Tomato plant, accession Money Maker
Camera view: horizontal (90 deg, fisheye); turntable rotation: 330 degrees
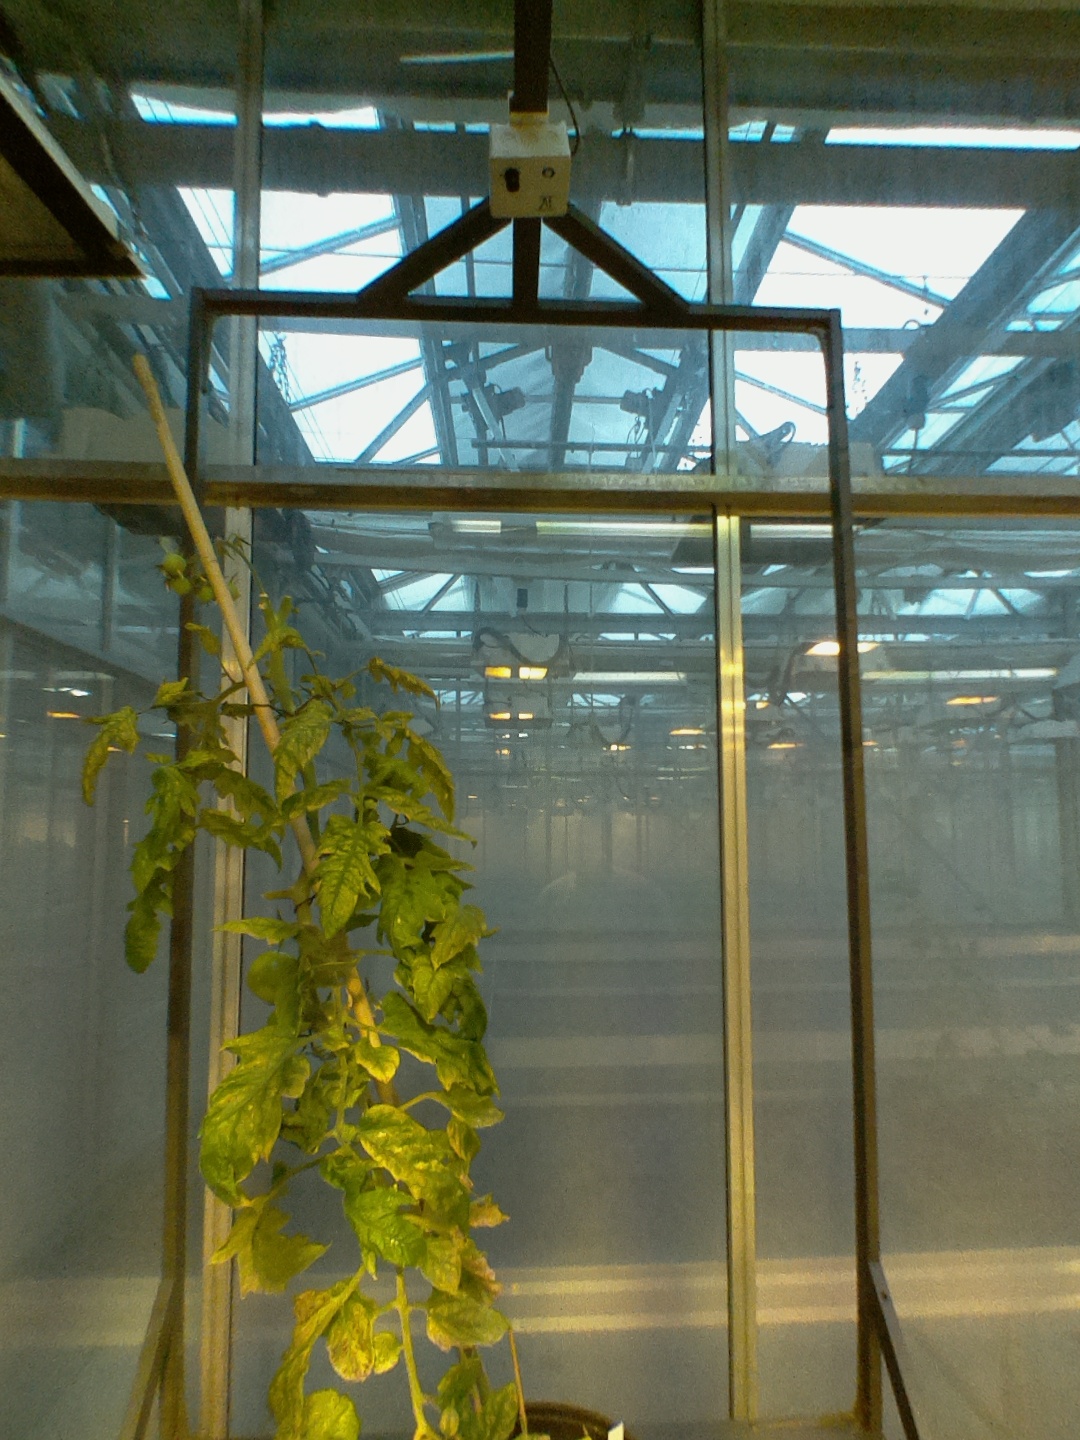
BBCH growth stage 79: 90% -100% of final fruit size